Ditlev Torm

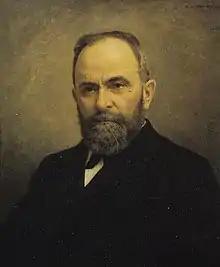
Torm painted posthumously by Axel Johansen

Ditlev Emanuel Torm (24 April 1836 – 22 November 1907) was a Danish businessman and co-founder of the shipping company Dampskibsselskabet Torm.